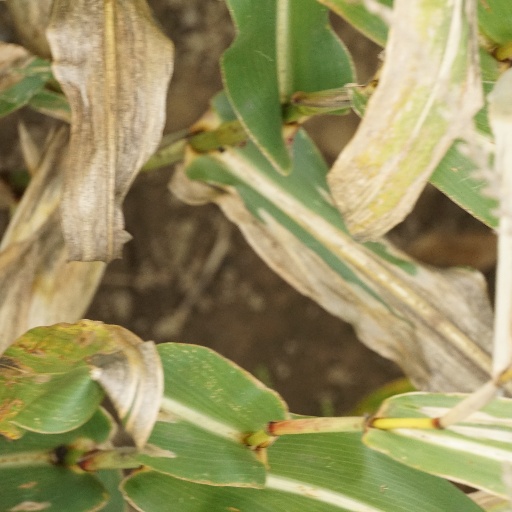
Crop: maize; corn